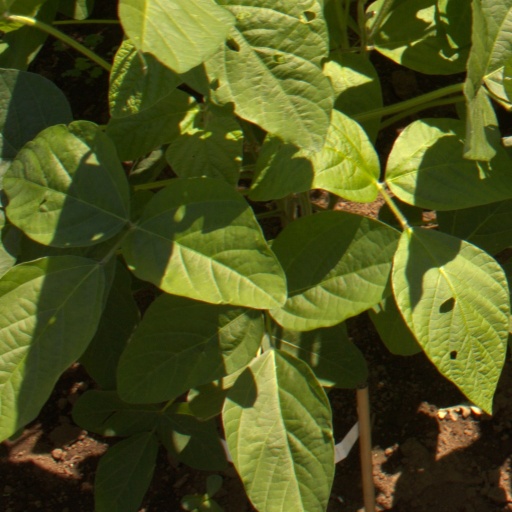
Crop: soybean